Theodemocracy

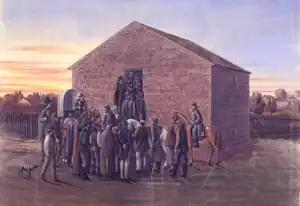
Liberty Jail, Missouri. Joseph Smith was jailed here during the winter of 1838-1839 on charges of "treason" that stemmed from the Mormon War of 1838 but were also due to Smith's belief in a political Kingdom of God.

Although theodemocracy was envisioned as a unifying force that would minimize faction, it should not be viewed as a repudiation of the individualistic principles underlying American liberalism. According to James T. McHugh, church theology was "comfortable... with [the] human-centric vision of both the Protestant Reformation and the liberal Enlightenment..." Smith's political ideal still held sacred church beliefs in the immutability of individual moral agency, which required, most importantly, religious freedom and other basic liberties for all people.